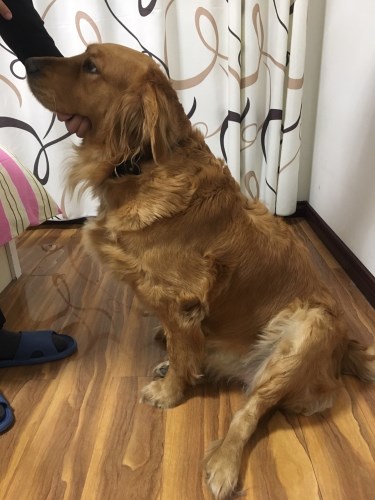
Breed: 5355-n000126-golden_retriever